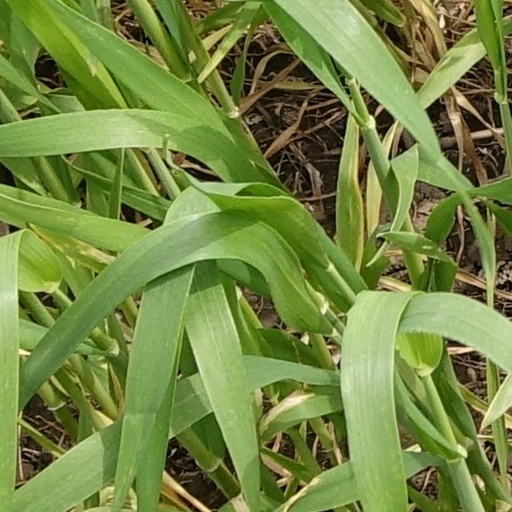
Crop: wheat